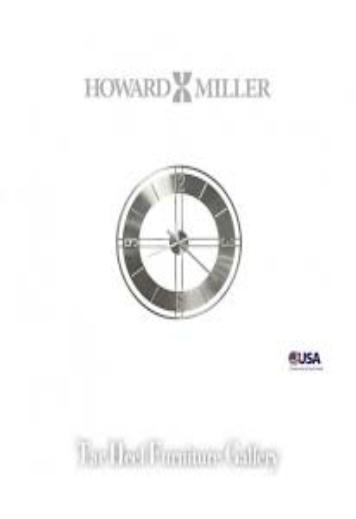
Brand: Howard Miller
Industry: Necessities